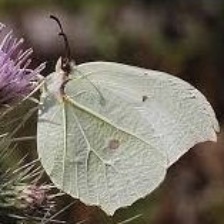
Species: CLEOPATRA
Butterfly family (ImageNet category): sulphur_butterfly